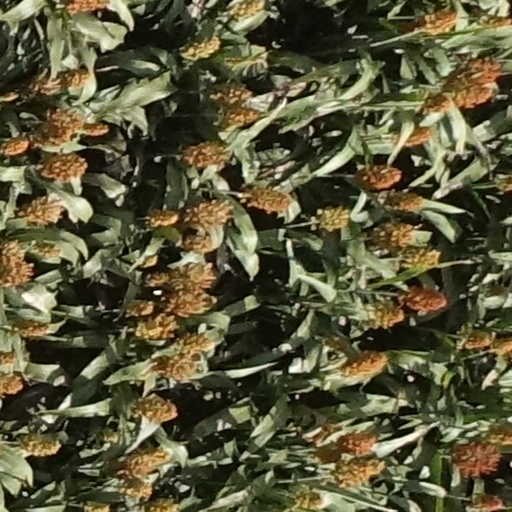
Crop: sorghum